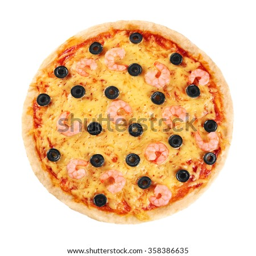
pizza with shrimp and olives on a white background .